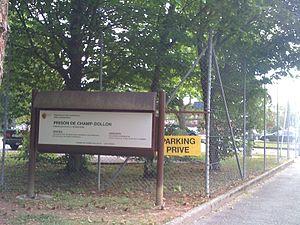
Le drame de la Pâquerette est une affaire criminelle consécutive au meurtre d'Adeline Morel, sociothérapeute genevoise, assassinée le jeudi 12 septembre 2013 à Bellevue par un violeur récidiviste. Celui-ci est détenu à Genève au centre de la Pâquerette, institution novatrice de réinsertion pour détenus dangereux. Adeline Morel y travaille. Elle est égorgée alors qu’elle conduit le détenu à Bellevue pour suivre une thérapie équestre. L'affaire provoque un vaste débat sur le traitement à réserver aux détenus dangereux en Suisse, le centre de la Pâquerette étant une entité administrative des Hôpitaux universitaires de Genève chargée de leur réinsertion progressive.